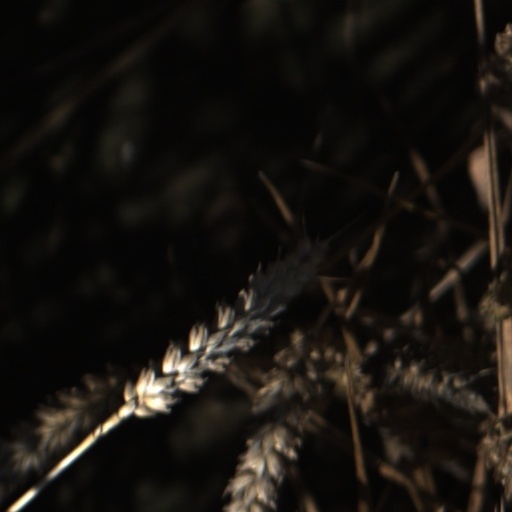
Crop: wheat